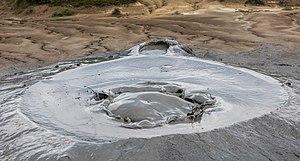
Les volcans de boue de Berca sont une curiosité géologique située en Roumanie, près de la ville de Buzău.